Military Women's Memorial

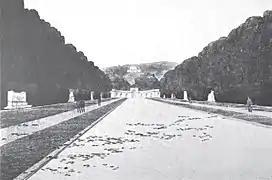
Final design for the Hemicycle in 1929

The memorial is located in the Hemicycle, the ceremonial entrance to the Arlington National Cemetery. Originally, the cemetery had three gates: The Treasury Gate at the intersection of Porter Avenue and Patton Drive (now Eisenhower Drive); the McClellan Gate at the intersection of McClellan Drive and Patton Drive; and the Sheridan Gate, where Custis Walk intersected Sherman Avenue south of what is now L'Enfant Drive. Although the McClellan and Sheridan gates had columns topped by a pediment, these were not much different from a gate found in any large cemetery.